Joensuu

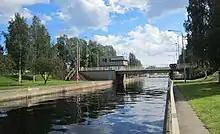
Joensuu Canal

In 2023, the Evangelical Lutheran Church was the largest religious group with 62.8% of the population of Joensuu. Other religious groups accounted for 6.2% of the population. 31.0% of the population had no religious affiliation.